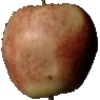
Label: red_apple